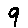
Label: 9